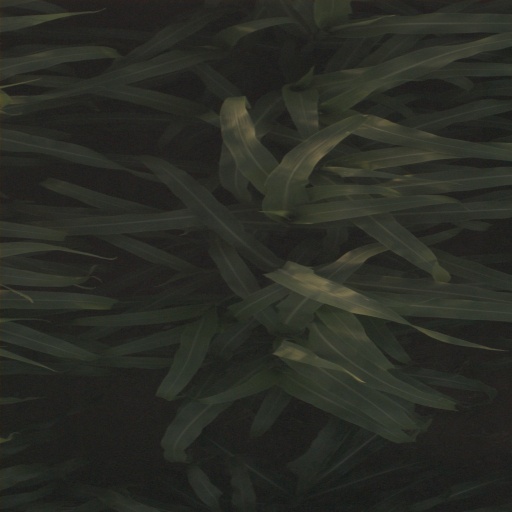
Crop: sorghum